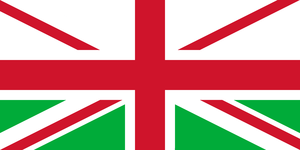
Une des variantes proposées pour le drapeau de la Grande-Bretagne sans l'Écosse, la couleur verte représentant le Pays de Galles, lors du référendum pour l'indépendance en 2014.